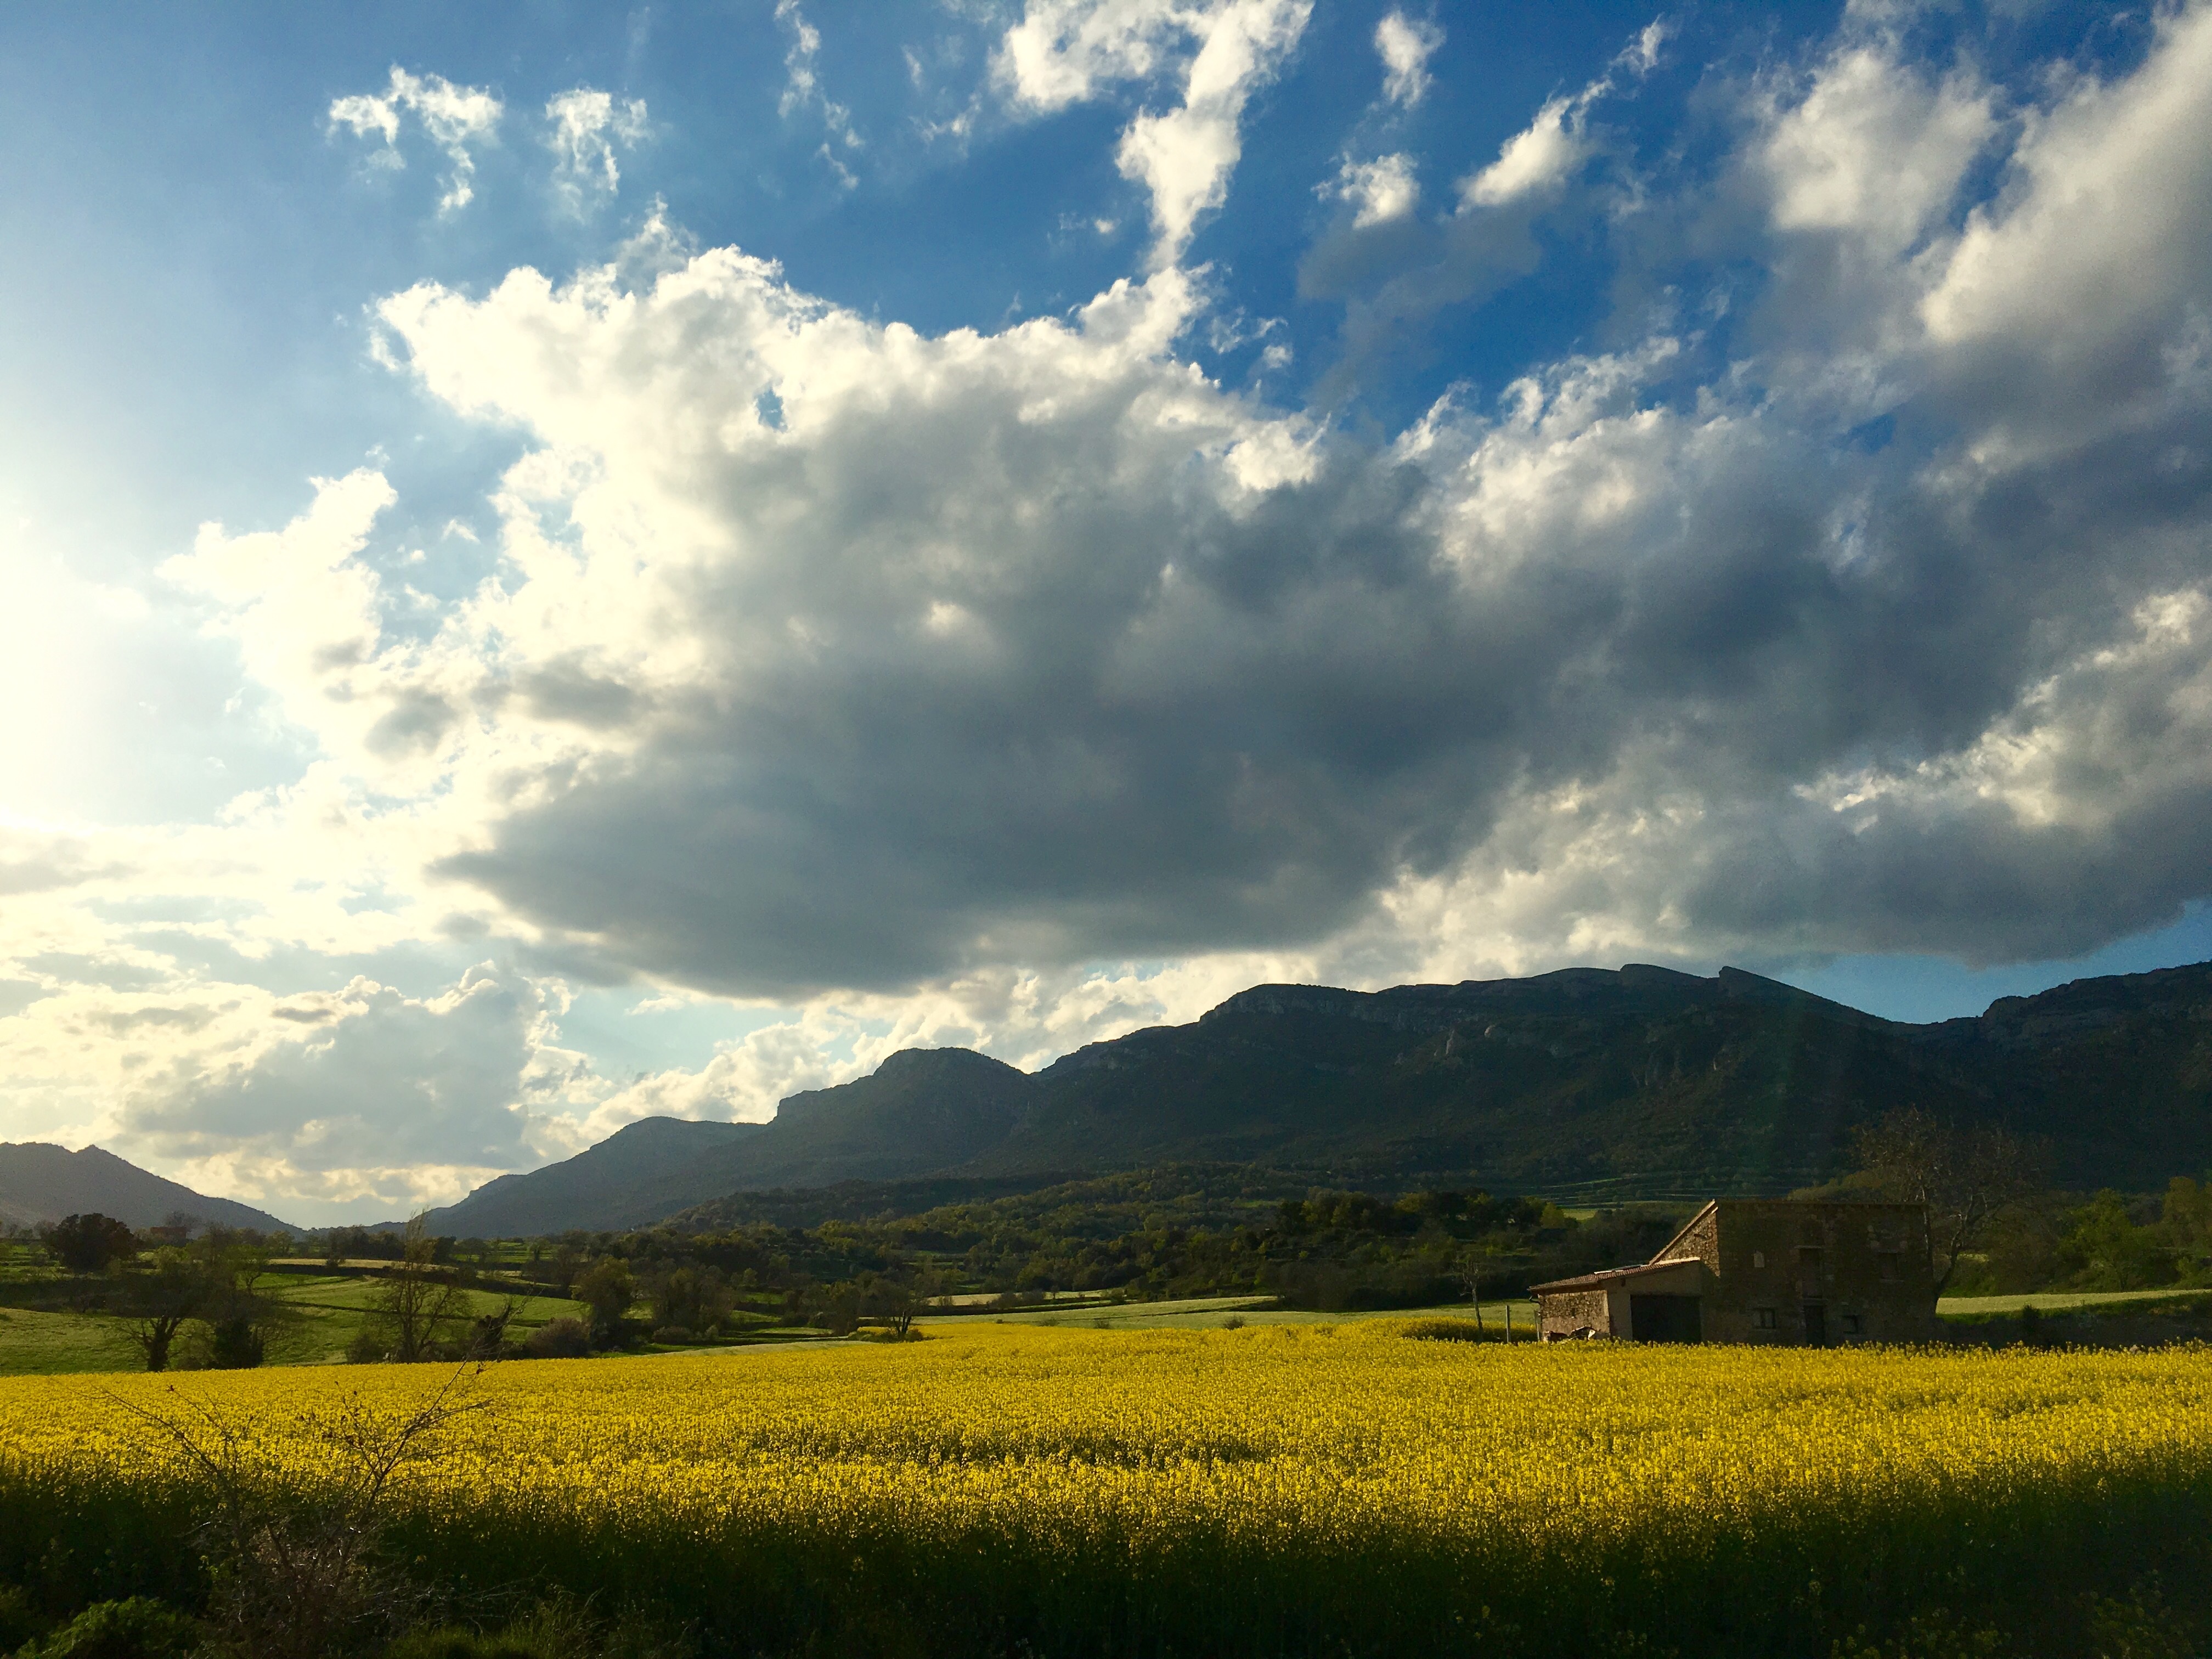
landscape, tree, nature, grass, horizon, mountain, cloud, plant, sky, sun, field, meadow, prairie, sunlight, morning, hill, flower, dawn, dusk, pasture, agriculture, plain, grassland, plateau, habitat, rural area, meteorological phenomenon, geographical feature, grass family, mountainous landforms